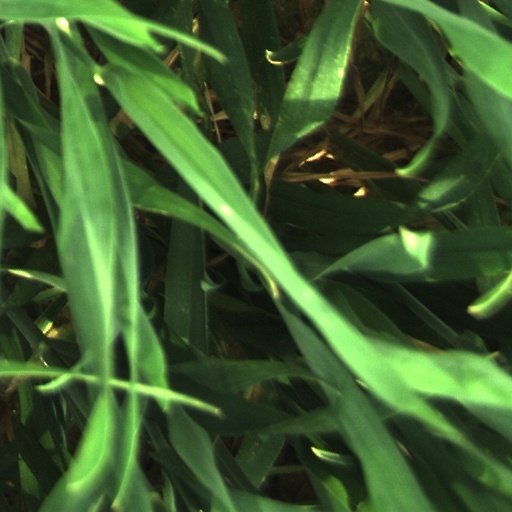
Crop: wheat